Tel Nof Airbase

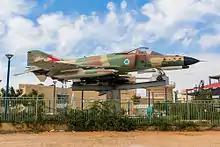
An F-4E Phantom II "Kur­nass" of 119 Squadron "Bat" at the Giv'at Olga Technoda in Hadera

Tel Nof Airbase (English: Lookout hill) , also known as Air Force Base 8, is the oldest and main base of the Israeli Air Force (IAF) located 5 km south of Rehovot, Israel. Tel Nof houses two strike fighter, two transport helicopter and a UAV squadron. Also located on the base are the Flight Test Center "Manat" and several special units of the Israel Defense Forces (IDF), among others Unit 669 (heliborne Combat Search and Rescue, CSAR) and the Paratroopers Brigade training center and its headquarters. See also: Units.